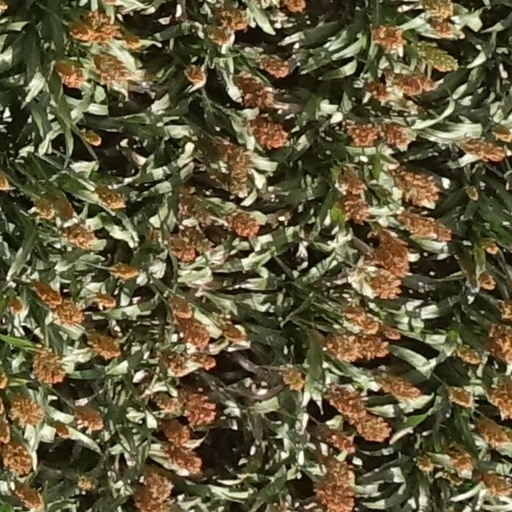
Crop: sorghum